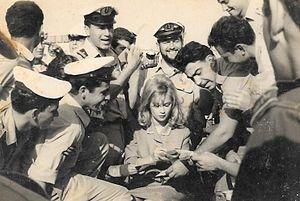
Alíki Vouyoukláki, née le 20 juillet 1934 à Maroussi dans la banlieue est d'Athènes et décédée le 23 juillet 1996 à Athènes, était une actrice de théâtre et de cinéma ainsi qu'une chanteuse grecque.